Question: Please indicate a possible affordance area of the bench that can be used for sitting on
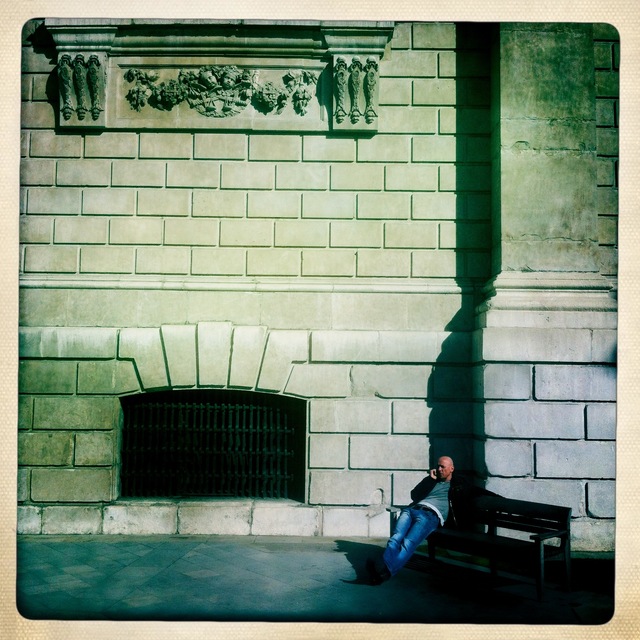
Answer: [347.622, 532.638, 560.261, 576.417]